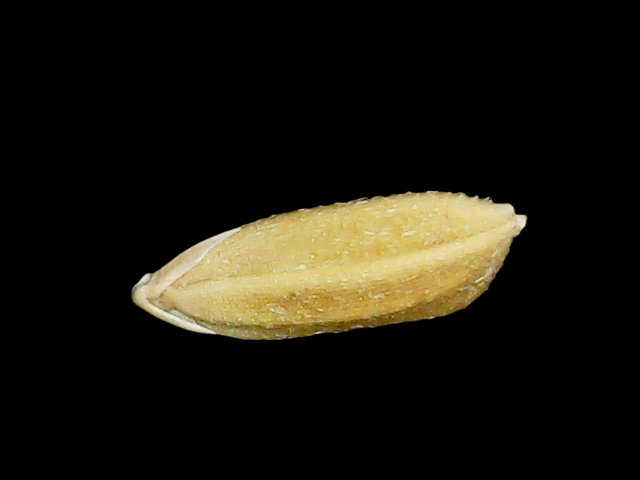
Rice variety: Bd95